Peter I of Serbia

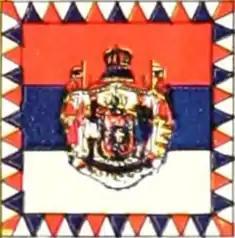
The Royal Standard of the King of Serbia

Peter was crowned in St. Michael's Cathedral in Belgrade, on . The coronation ceremony, the first in Serbia's modern history, aimed to demonstrate that a new era had begun. The year-long interval between Peter's return to Serbia and his coronation deliberately made the ceremony coincide with the 100th anniversary of the First Serbian Uprising with the hope of giving European statesmen time to come to terms with the palace coup. Nevertheless, only representatives of Montenegro and Bulgaria attended.